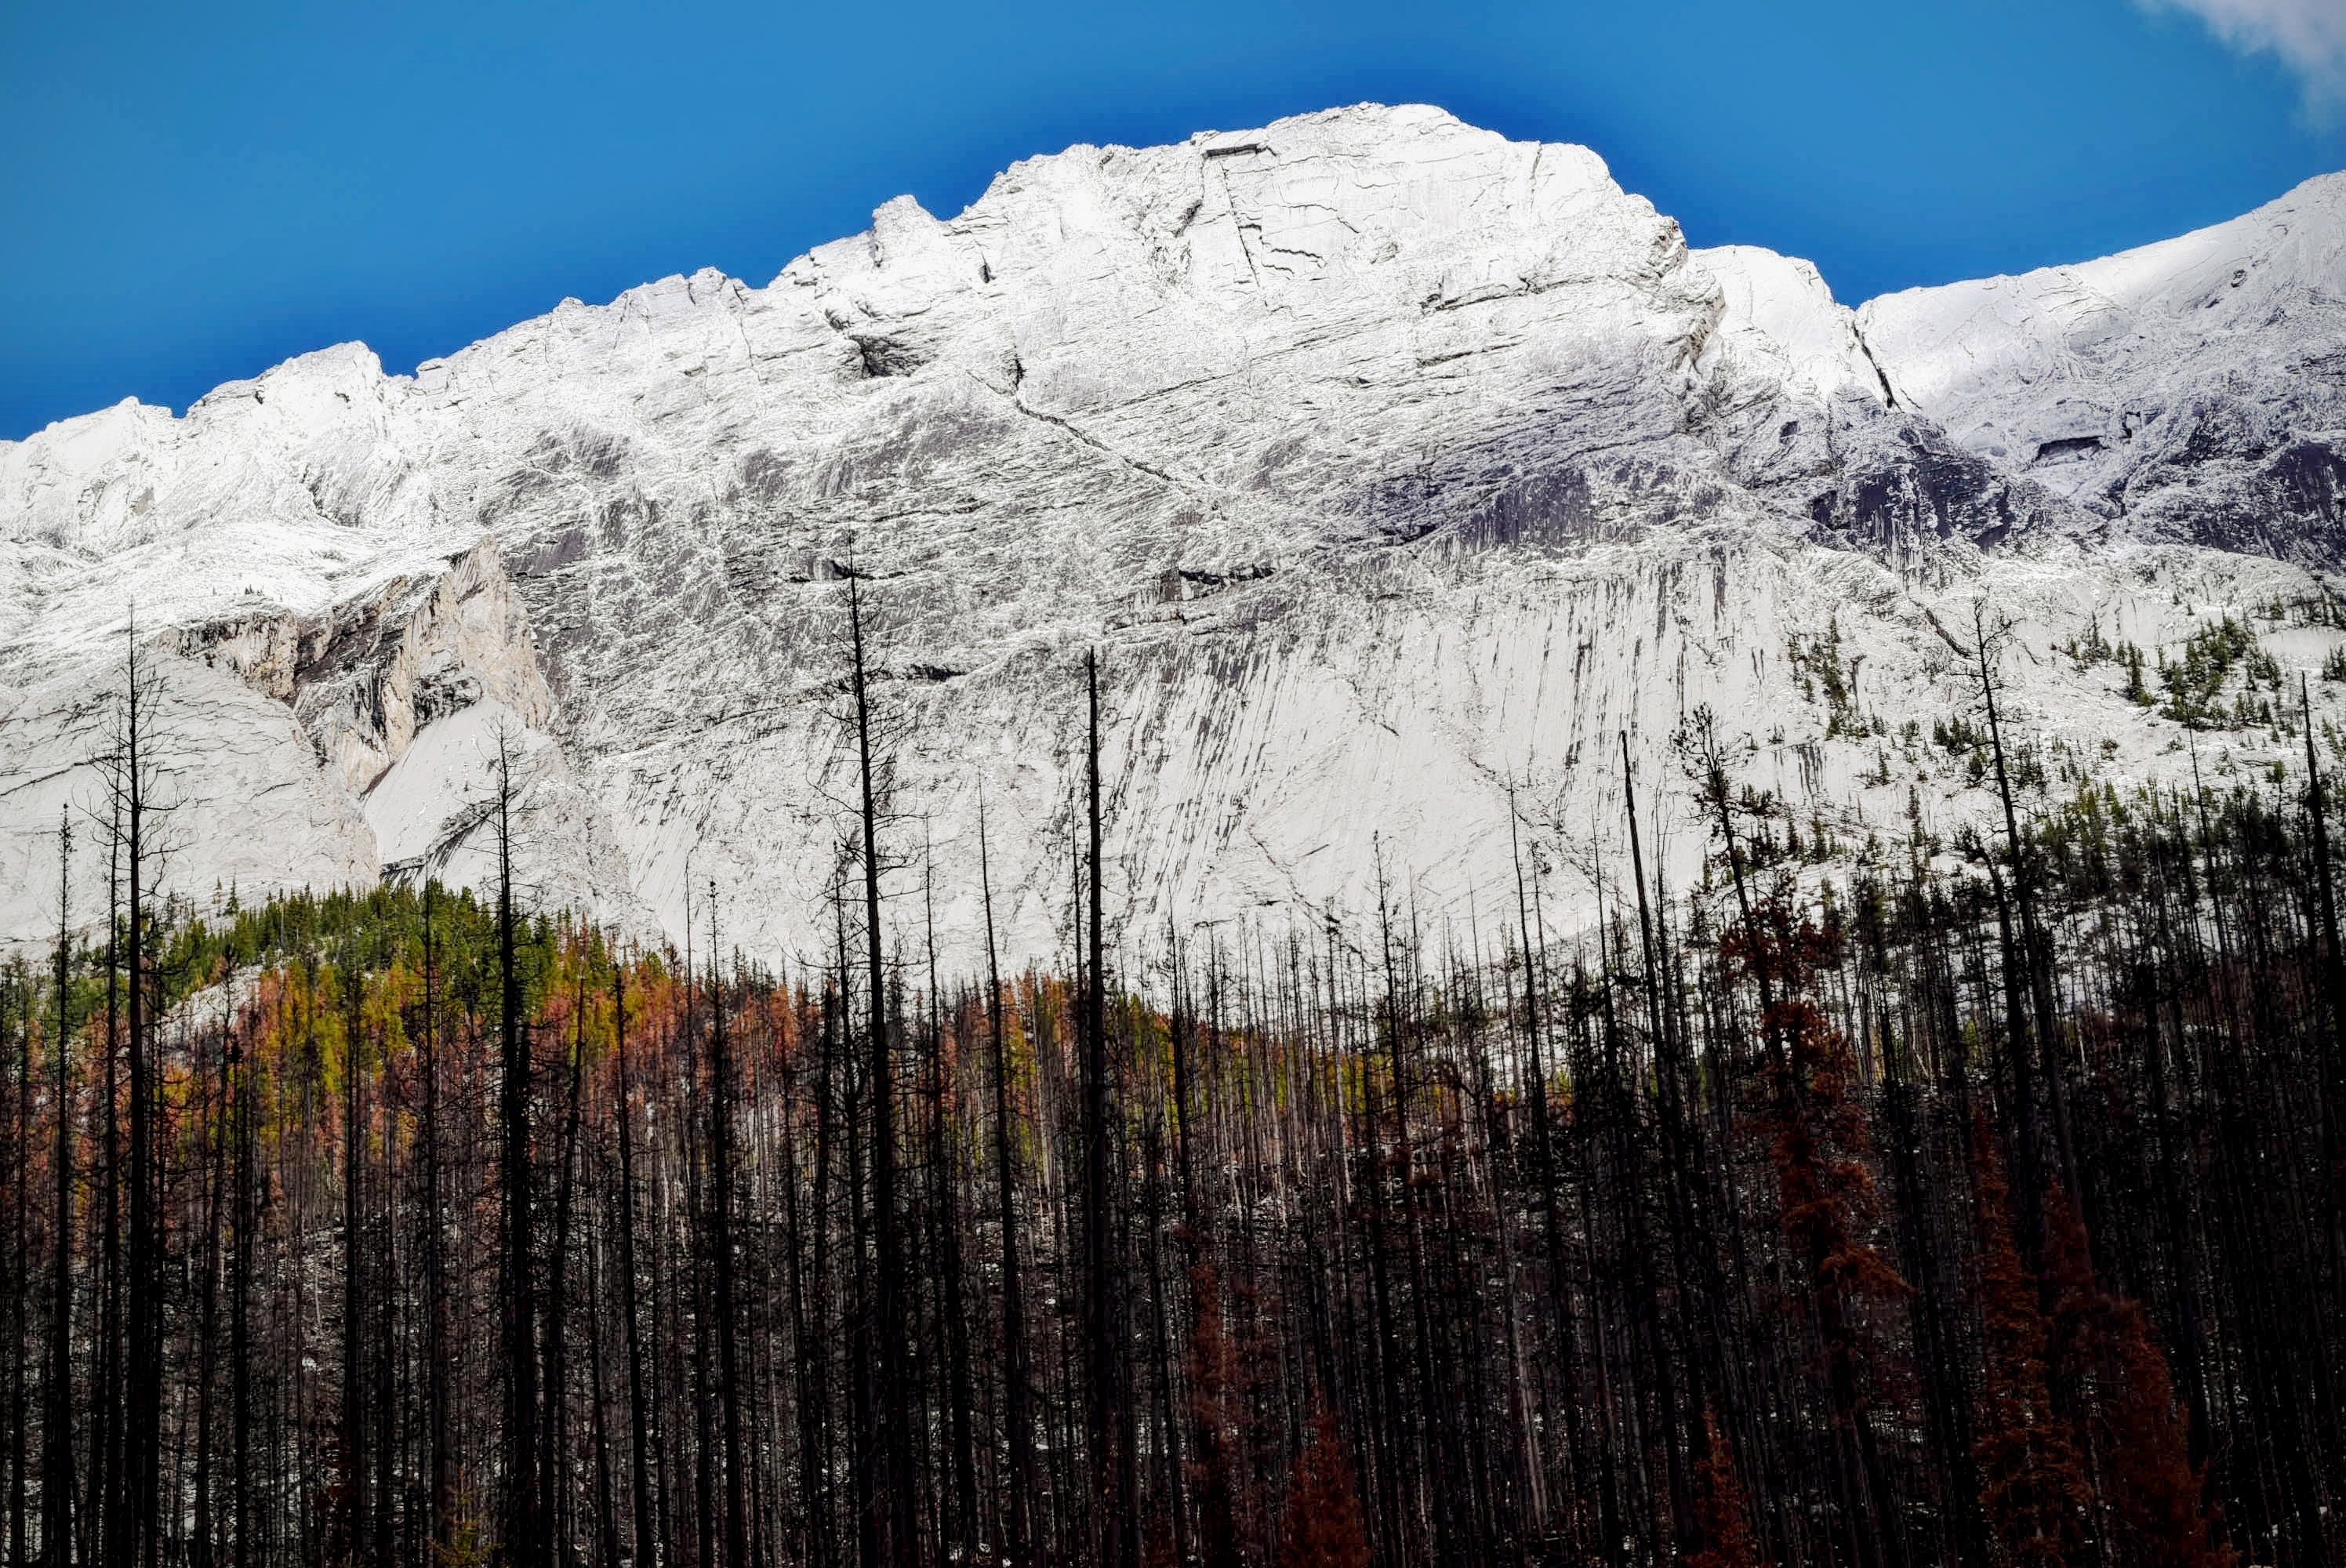
landscape, tree, nature, forest, rock, wilderness, mountain, snow, winter, mountain range, reflection, weather, season, ridge, landform, natural environment, geographical feature, mountainous landforms, geological phenomenon